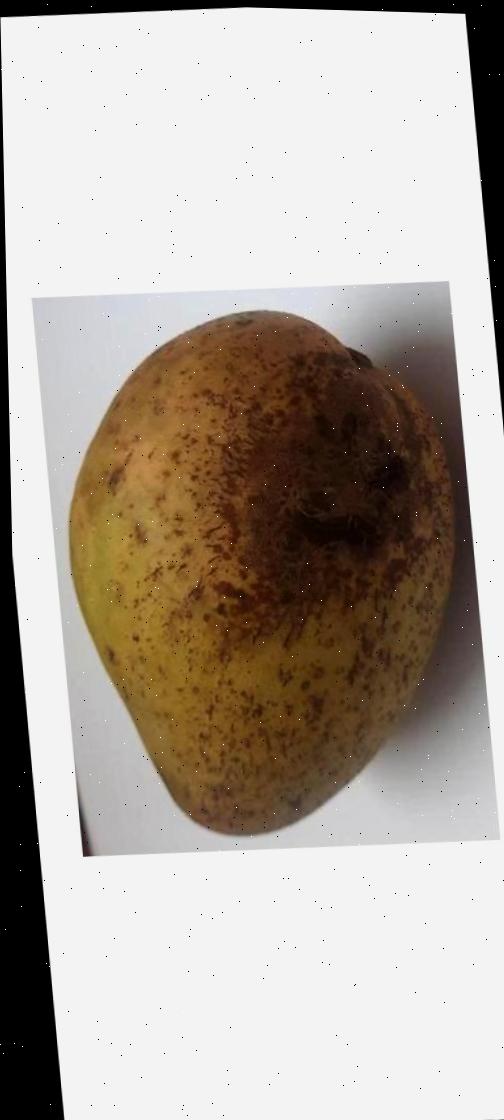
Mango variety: Ashshina Classic